Mohanlal

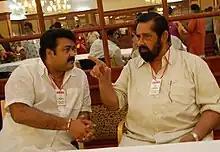
Mohanlal and Madhu at AMMA General Body meeting, 2008

In 2000, Mohanlal starred in "Narasimham", playing a rogue with a good heart. It became the highest-grossing Malayalam film of all time. In the next two years, Mohanlal was typecasted in similar larger-than-life action hero roles in films such as "Ravanaprabhu" (2001), "Praja" (2001), "Onnaman" (2002), "Thandavam" (2002) and "Chathurangam" (2002). Except for "Ravanaprabhu", these films were widely criticised for their repetitive plots, lewd dialogues, punch lines and male chauvinistic outlook. A critic from "The New Indian Express" wrote: "The "Narasimham" hangover is terrifically strong and it has, at least for the moment, killed the prospects of good films. I don't see any other reason for the failure of well made female-oriented films like "Mazha" and "Madhuranombarakkattu"".